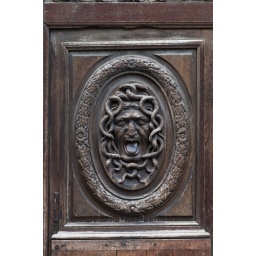
Detail of a scary face carved into a big old wood door in Le Marais, Paris, France